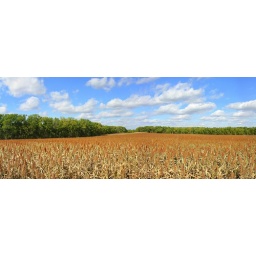
Milo field near Saline river near Lincoln Kansas